Radial collateral ligament of elbow joint

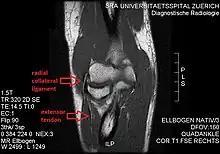
MRI of the elbow (T1 weighted) showing an unimpaired radial collateral ligament and extensor tendon.

The radial collateral ligament (RCL), lateral collateral ligament (LCL), or external lateral ligament is a ligament in the elbow on the side of the radius.